2001

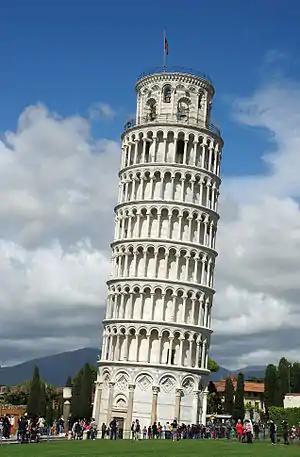
The Leaning Tower of Pisa reopened in 2001.

New buildings constructed or opened in 2001 include the Bibliotheca Alexandrina in Alexandria, the Sendai Mediatheque in Sendai, the DG Bank building in Berlin, and Aurora Place in Sydney. Museums that opened in 2001 include the Jewish Museum Berlin designed by Daniel Libeskind, the National Museum of Australia designed by Howard Raggatt in Canberra, the Changi Chapel and Museum in Singapore, the Neue Galerie New York, and the Apartheid Museum in Johannesburg.